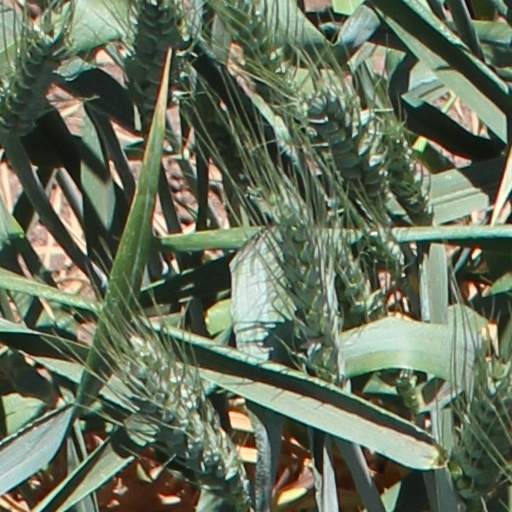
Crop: wheat